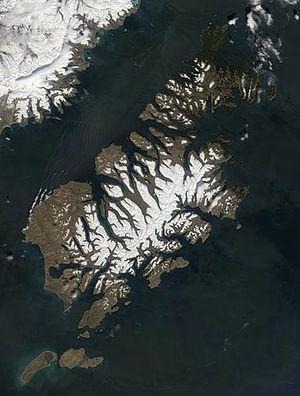
Tugidak est une île de l'archipel Kodiak du groupe des îles de la Trinité, dans le borough de l'île Kodiak en Alaska.
L'île Sitkinak fait partie de l'archipel Kodiak en Alaska aux États-Unis.
L'archipel Kodiak est un archipel côtier situé au sud de l'Alaska, à environ 405 km à vol d'oiseau au sud d'Anchorage dans le golfe d'Alaska.
L'île Kodiak est une grande île côtiêre du sud de l'Alaska, dont elle est séparée par le détroit Chelikhov. C'est la plus grande île de l'Alaska et la seconde plus grande île américaine après l'île d'Hawaï. Elle a une superficie de 8 975 km² pour une longueur de 160 km et une largeur variant de 16 à 96 km. Kodiak est l'île principale d'un archipel auquel elle a donné son nom, l'archipel Kodiak.